Kevin-Prince Boateng

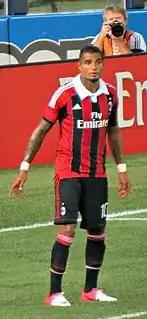
Boateng playing for AC Milan in 2012

On 17 August 2010, Boateng transferred to Italian Serie A club Genoa on a three-year contract for €5.75 million, (a reported €5.7 million plus the transfer of Anthony Vanden Borre, despite the latter deal falling-through) and then immediately joined AC Milan on loan. The deal later became a co-ownership deal in the same transfer window for €5.25 million. Milan signed Boateng permanently from Genoa in June 2011 for €7 million on a four-year contract due to expire in June 2015.